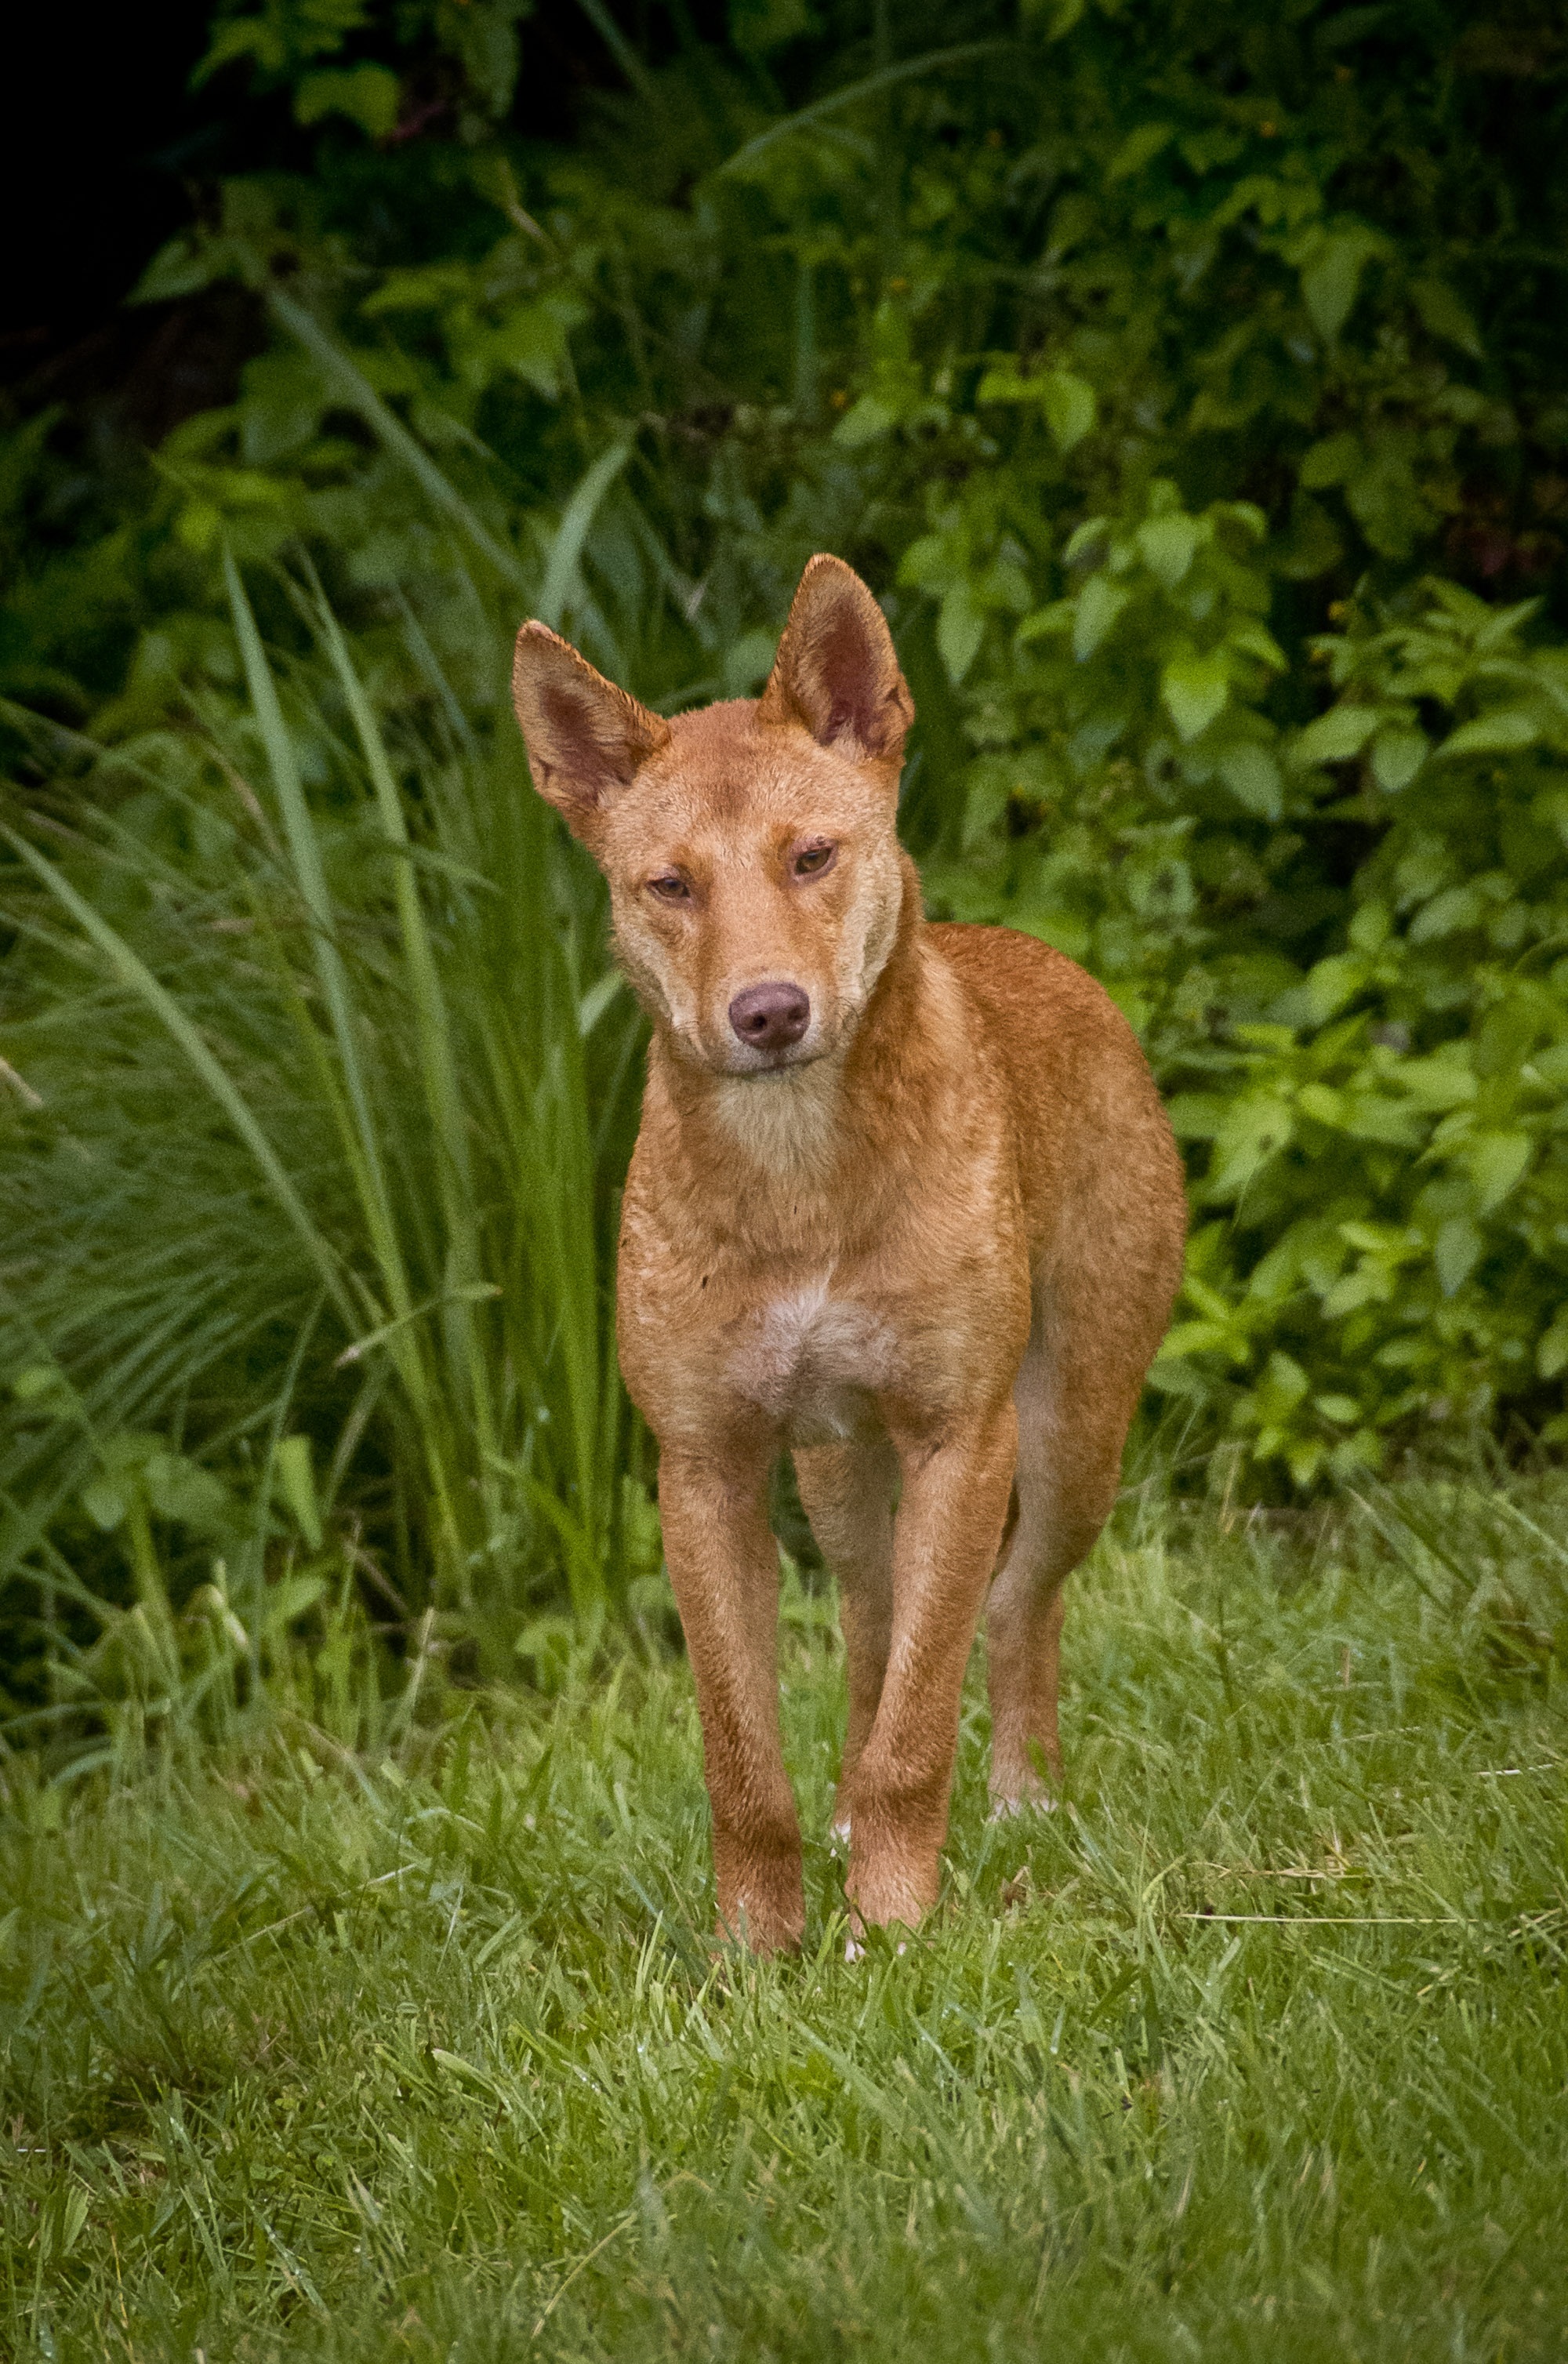
walking, dog, canine, wild, bush, brown, mammal, wolf, predator, australia, vertebrate, pest, carnivore, feral, dingo, dog like mammal, dhole